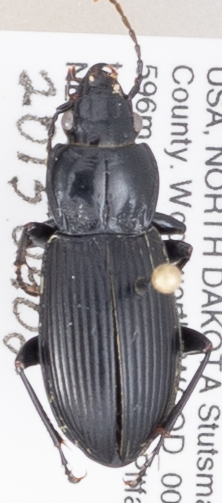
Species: Pterostichus melanarius melanarius
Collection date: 2015-09-02
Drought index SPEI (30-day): -0.8
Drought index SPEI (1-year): -0.17
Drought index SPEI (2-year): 0.8